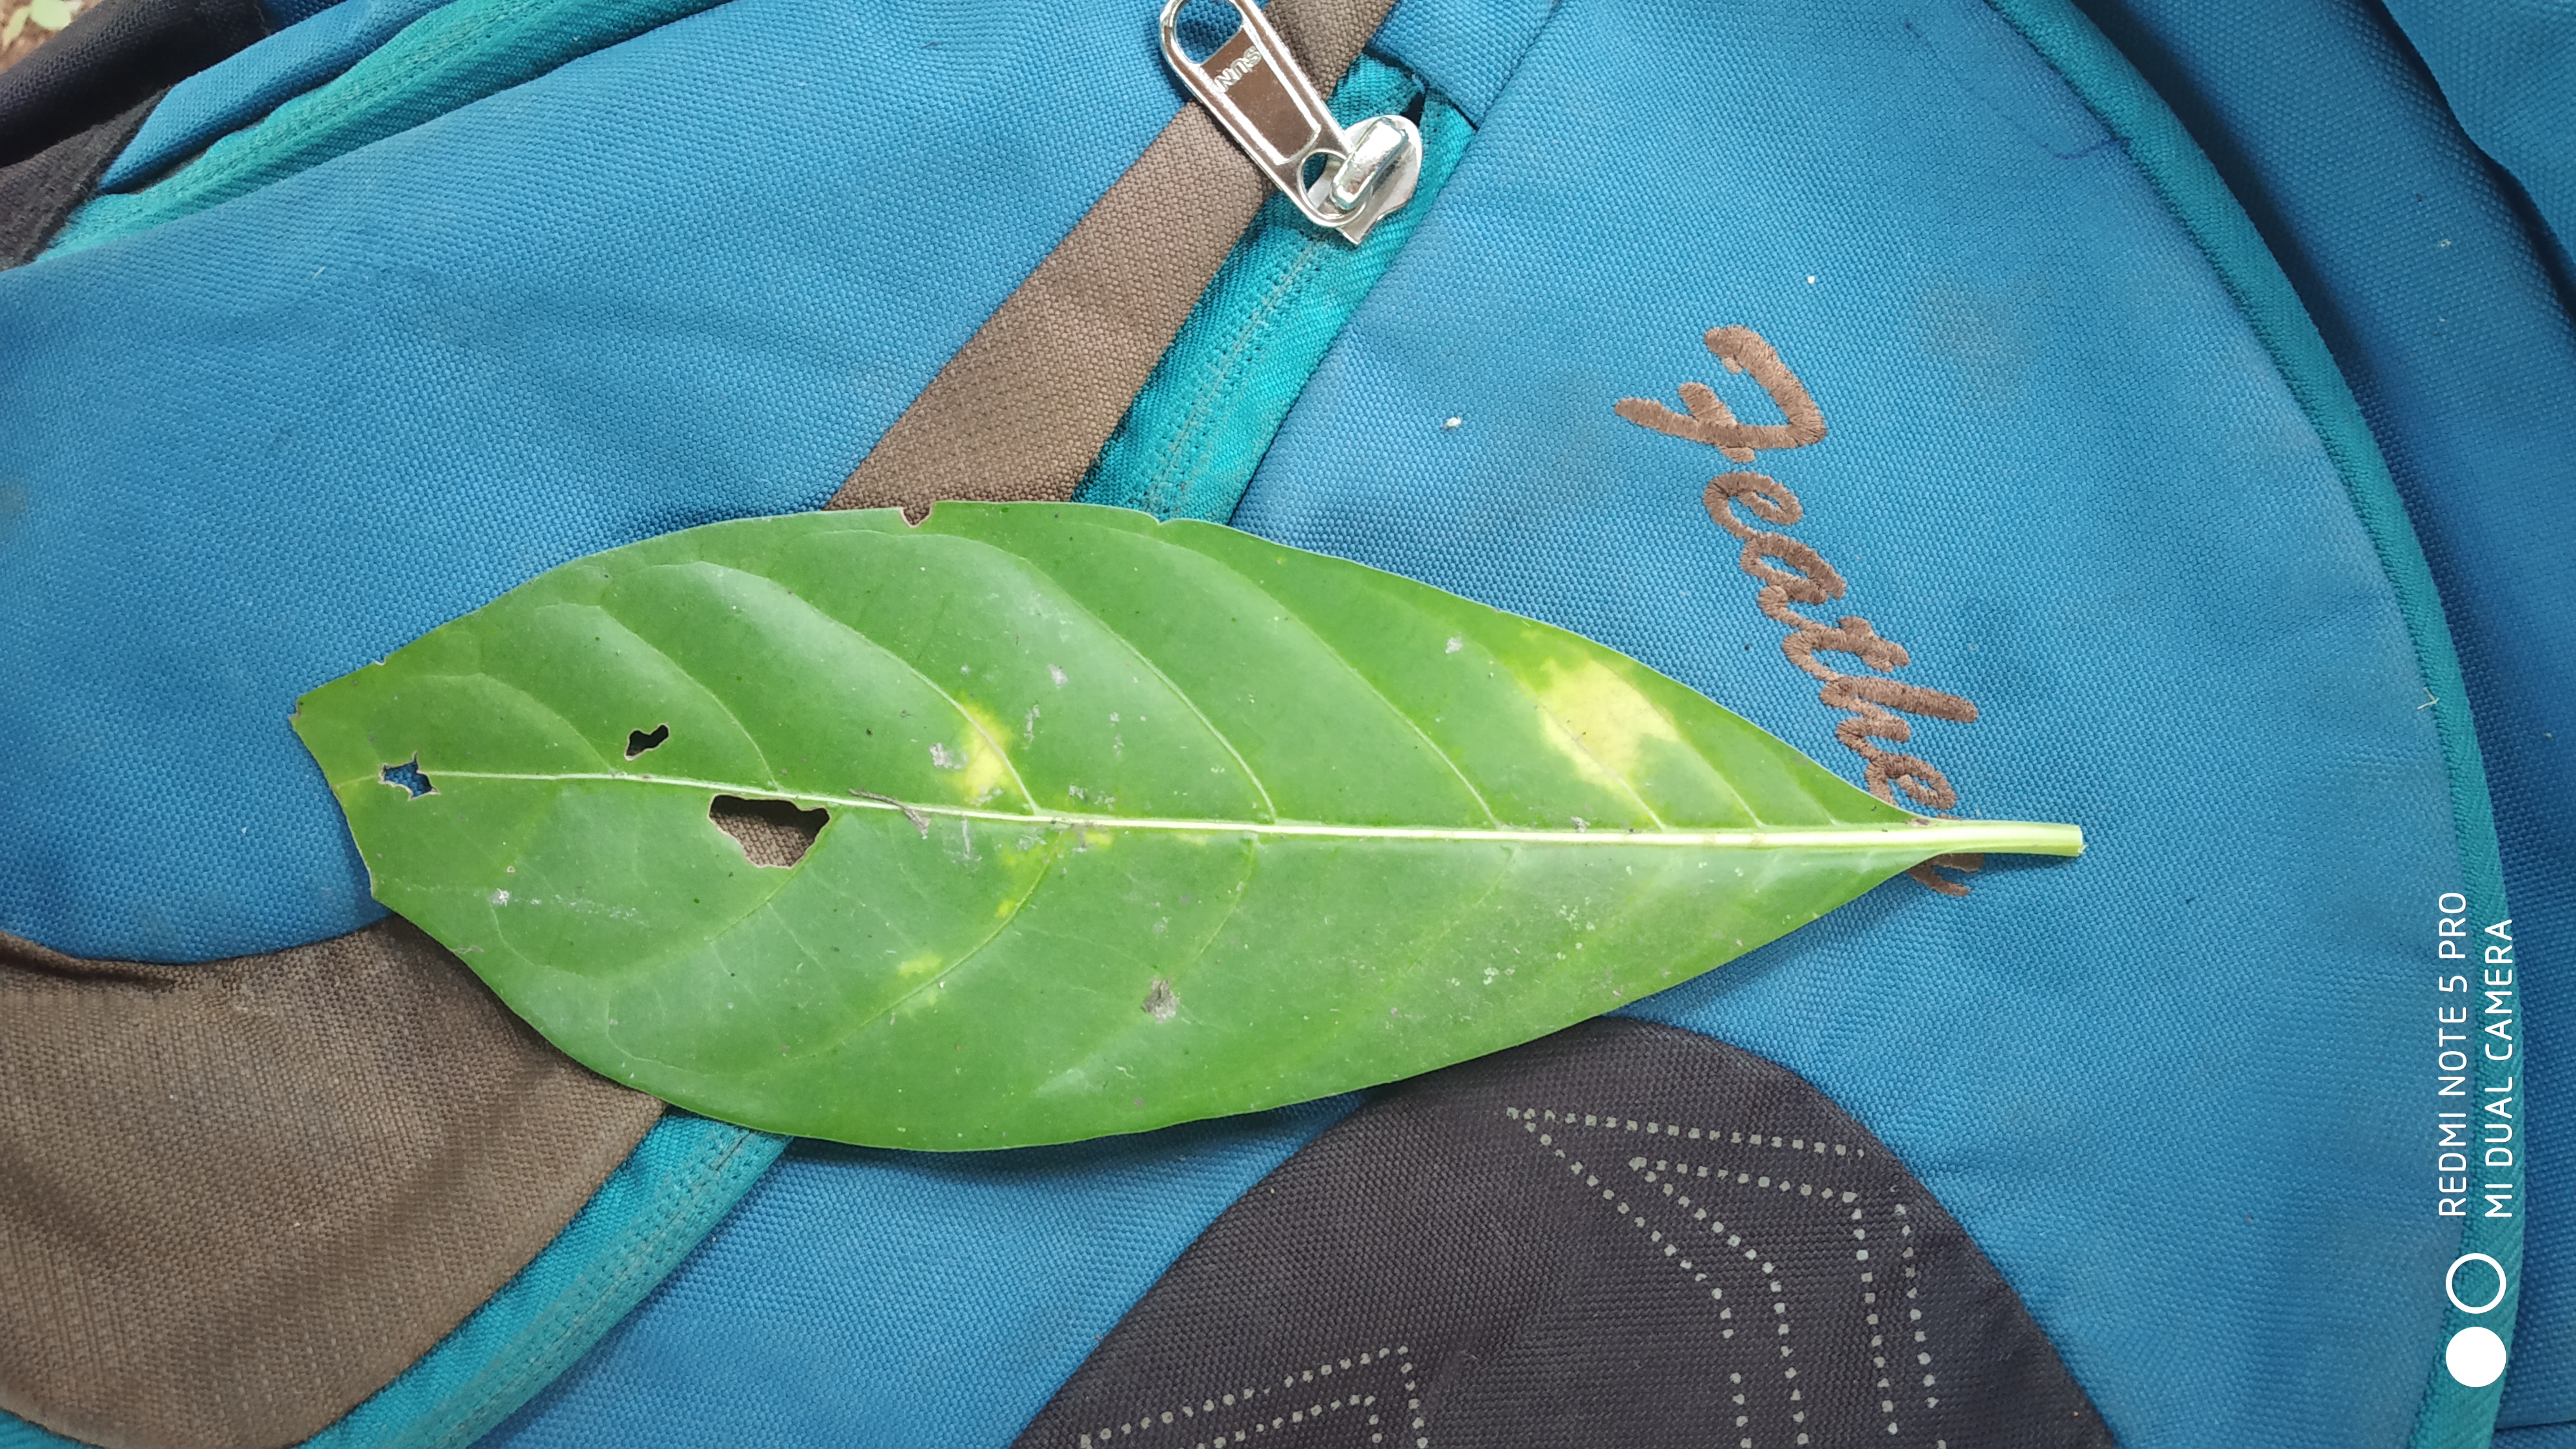
Plant: Nooni